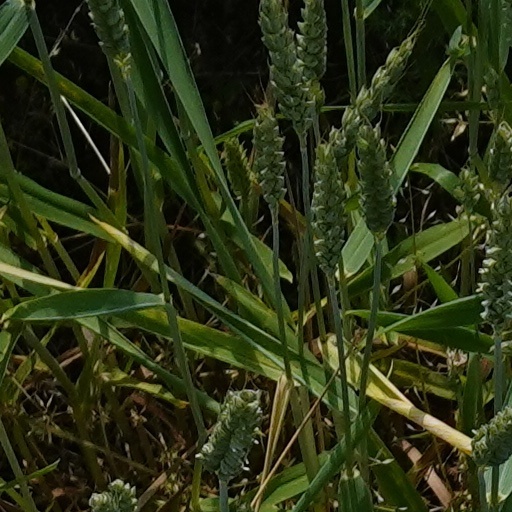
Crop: wheat